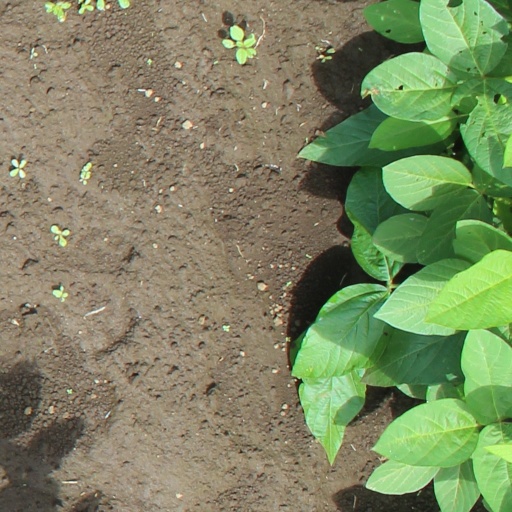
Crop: soybean